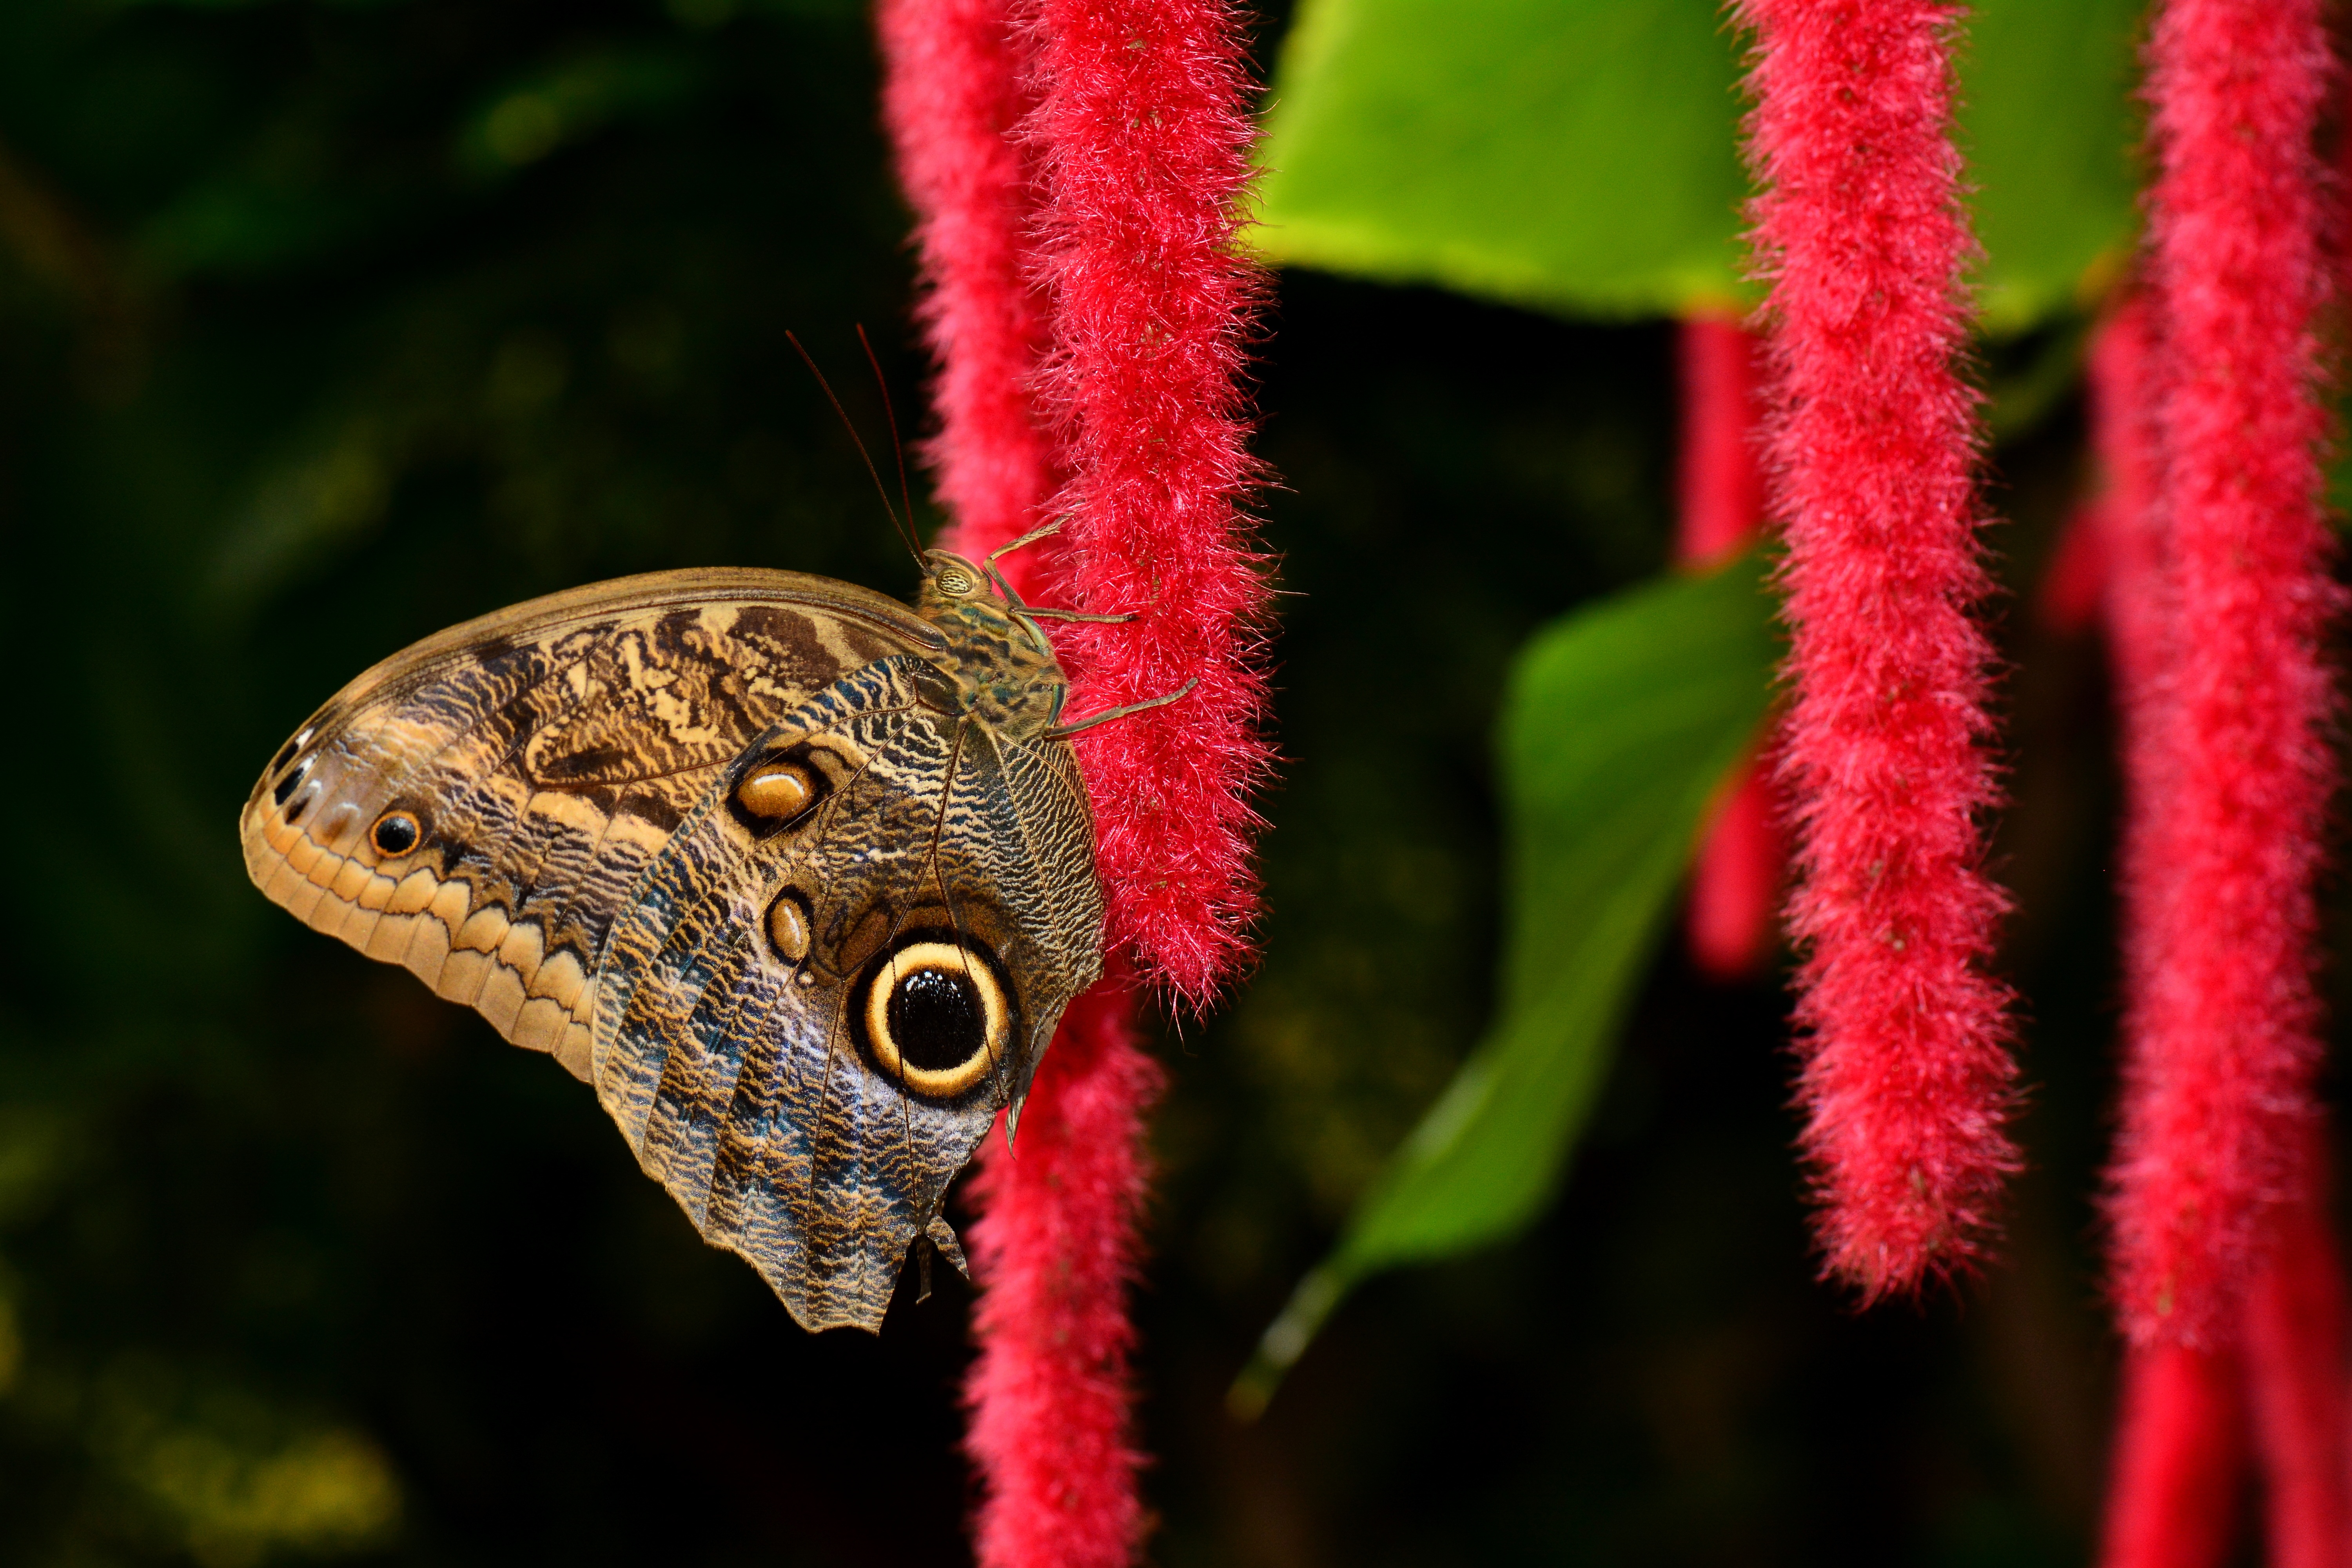
nature, photography, flower, wildlife, red, insect, butterfly, flora, fauna, invertebrate, close up, entomology, gardens, macro photography, chenille, pollinator, pusstail, moths and butterflies